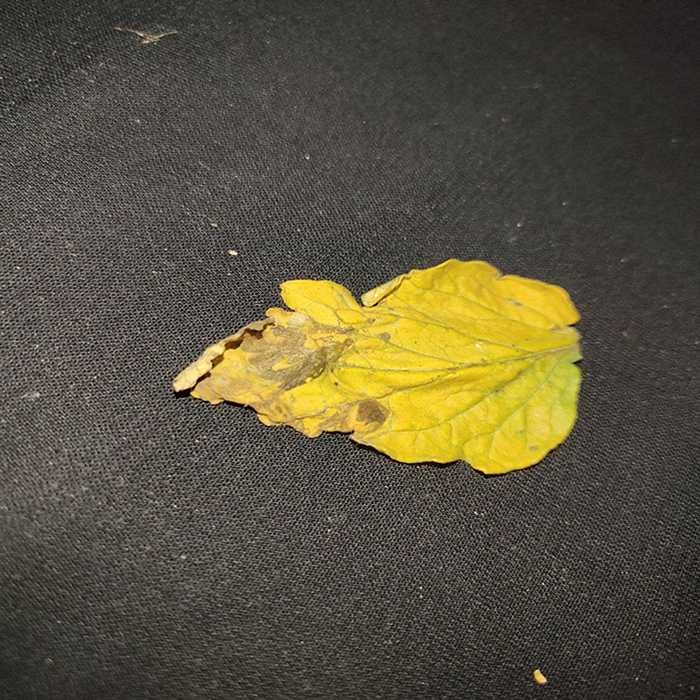
Plant: Tomato
Label: Tomato Bacterial spot